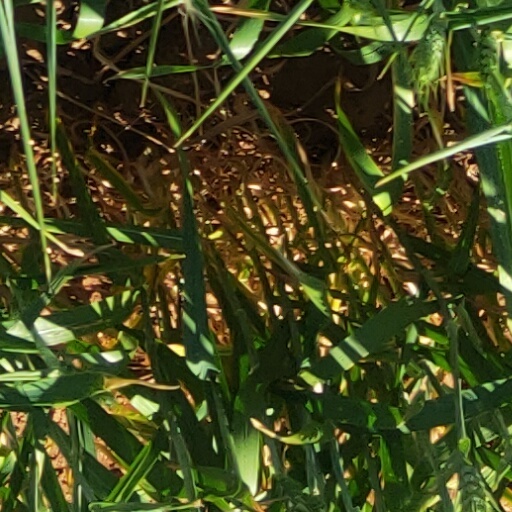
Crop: wheat